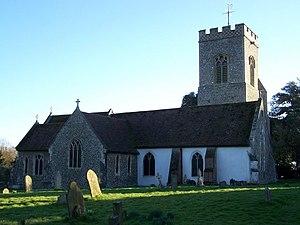
Stutton est une paroisse civile d'Angleterre, au Royaume-Uni, située dans le district de Babergh, comté du Suffolk.